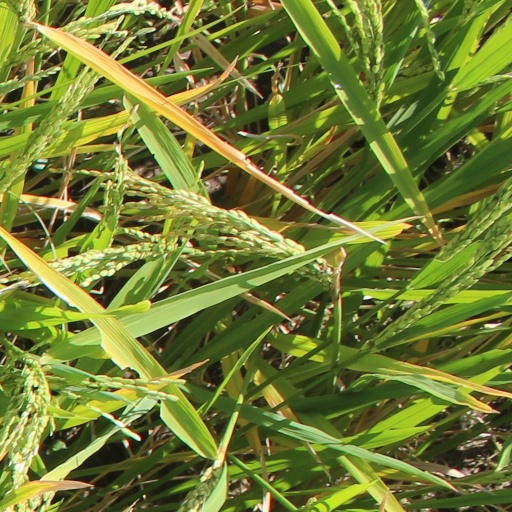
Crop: rice